List of international cricket centuries by Graham Gooch

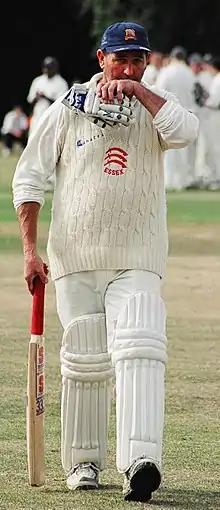
Gooch has scored 28 international centuries for England.

Graham Gooch is a former cricketer who captained Essex and England. He has scored centuries (100 or more runs in a single innings) in Test and One Day International (ODI) matches on twenty and eight occasions respectively, in an international career spanning nearly two decades. He is one of the most successful international batsmen of his generation; through a first-class career spanning from 1973 until 2000, he became the most prolific run scorer of all time with 67,057. With 8,900 runs, Gooch was the leading Test run-scorer for England until overtaken by Alastair Cook in 2015. Gooch is one of 25 players in history to have scored over 100 first-class centuries. Having coached at Essex, he was full-time test batting coach for the England cricket team 2012–2014.